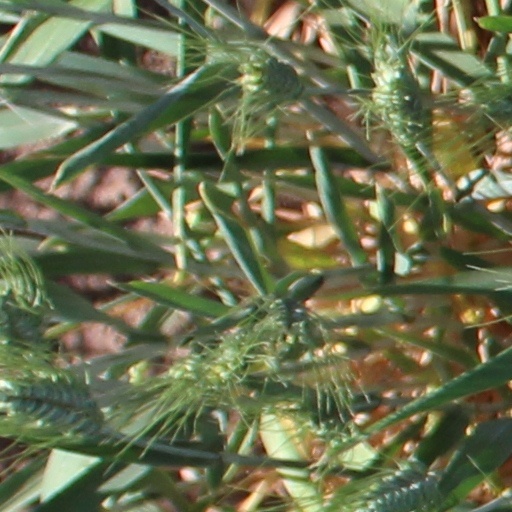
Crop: wheat